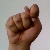
The image shows a hand gesture representing the letter 'T' in Indian Sign Language.